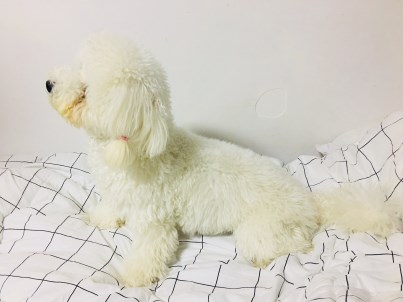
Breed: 3083-n000117-Bichon_Frise